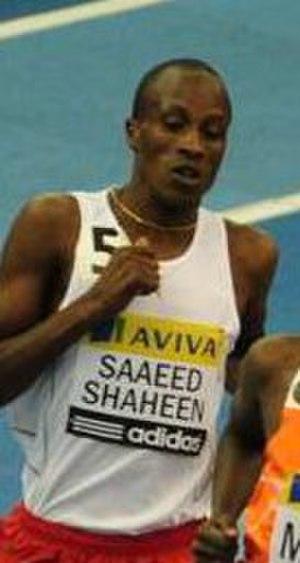
Saif Saaeed Shaheen, né Stephen Cherono le 15 octobre 1982 dans le district de Keiyo, est un athlète kényan naturalisé qatari en 2003, spécialiste du 3 000 mètres steeple, champion du monde en 2003 à Paris et en 2005 à Helsinki.
Les records du monde du 3 000 mètres steeple sont actuellement détenus par le Qatarien Saif Saaeed Shaheen avec le temps de 7 min 53 s 63, établi le 3 septembre 2004 lors du Mémorial Van Damme de Bruxelles en Belgique, et par la Kényane Beatrice Chepkoech, créditée de 8 min 44 s 32 le 20 juillet 2018 lors du Meeting Herculis, à Monaco.